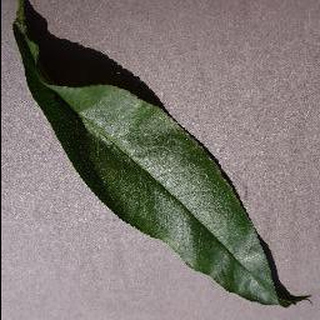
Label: healthy_peach